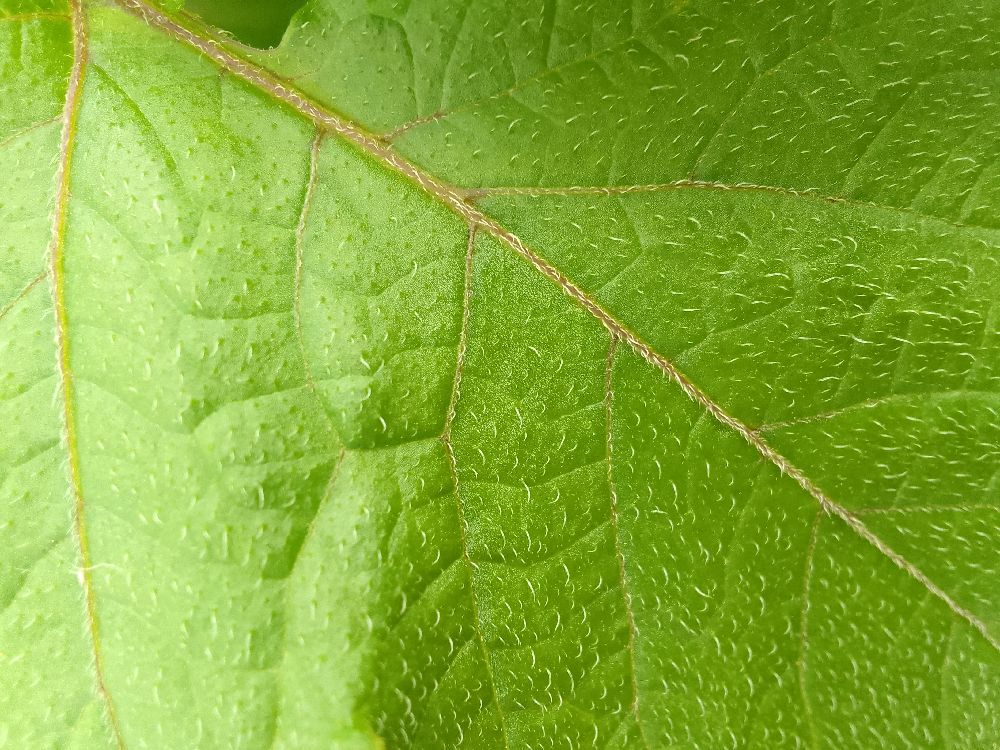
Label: Healthy